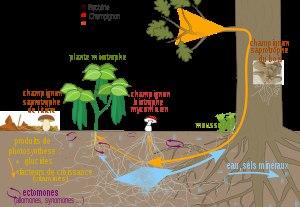
Une ectomone ou composé allélochimique est une substance sémiochimique produite par un être vivant et qui interagit avec un autre être vivant d'une espèce différente. Les ectomones comprennent généralement les allomones, les kairomones, les synomones. L'ectomone se distingue de la phéromone.
La rhizogenèse ou rhizogénèse est un processus qui conditionne la formation et le développement de racines chez les végétaux.
La litière désigne de manière générale l'ensemble de feuilles mortes et débris végétaux en décomposition, issus de la végétation épigée et qui recouvrent le sol. La litière forestière est principalement composée de feuilles et aiguilles de résineux, les branches et les fruits ne représentant que 21 % en forêt mixte et 20 à 40 % en forêt de conifères. Les végétaux herbacés ne contribuent quant à eux qu'à moins de 5 % en forêt tempérée. L'apport principal de l'azote et de certains éléments nutritifs comme le calcium et le phosphore sont associés à la chute annuelle de la litière fraîche. Variant en moyenne de 3 à 10 tonnes de matière sèche par ha et par an, la chute de litière aérienne est la voie la plus importante de restitution de matière organique au sol.
Une synomone est une substance sémiochimique produite par un être vivant, libérée dans l'environnement, qui déclenche une réponse comportementale chez une autre espèce et dont l'effet est positif pour l'émetteur et le receveur. Par exemple le processus de pollinisation.
Une mycorhize est le résultat de l'association symbiotique, appelée mycorhization, entre des champignons et les racines des plantes. La mycorhize est une composante majeure de l'édaphon et de la rhizosphère.
La microbiologie des sols est la science dont l’objet est l’étude de l'édaphon microscopique, c'est-à-dire des microorganismes unicellulaires doués de fonction vitale, de types eucaryotes dont les cellules possèdent un vrai noyau et de type procaryote sans noyau véritable. Les virus bien qu’étant des organismes non vivants font tout de même l’objet d’études.
La mixotrophie est le mode trophique d'organismes vivants capables de se nourrir par autotrophie aussi bien que par hétérotrophie, consécutivement ou simultanément. Ces organismes sont dits mixotrophes.
Un réseau mycorhizien se forme lorsque les racines de deux plantes sont colonisées par un même champignon mycorhizien et reliées entre elles. Ce phénomène affecte grandement la survie, la nutrition minérale et l’établissement des plantes dans un écosystème.
La séquestration du dioxyde de carbone, appelée plus simplement piégeage du carbone ou séquestration du carbone est le stockage à long terme du dioxyde de carbone hors de l'atmosphère. C'est l'une des techniques et mesures envisagées pour atteindre les engagements climatiques et énergétiques de la communauté internationale. Pour cela, selon le scénario « technologies propres » de l'Agence internationale de l'énergie il faut stocker dans le monde 107 gigatonnes de dioxyde de carbone entre 2015 et 2060.
Un champignon lignivore, appelé scientifiquement champignon saprotrophe lignicole, saproxylique ou lignolytique est un champignon qui se nourrit de bois, en causant sa décomposition. Agents de dégradation du bois, ces champignons sont responsables de la pourriture du bois avec changement de couleur et désagrégation des tissus végétaux. Ils sont presque tous saprophytes et se développent dans les arbres sur pied et sur le bois mis en œuvre.
En botanique, la racine est l'organe souterrain d'une plante servant à les fixer au sol et à y puiser l'eau et les éléments nutritifs nécessaires à leur développement. Prolongement de la tige vers le bas, elle en diffère par plusieurs caractères : sa structure interne, son géotropisme positif, la présence d'une coiffe terminale et de poils absorbants, l'absence de feuilles et de bourgeons. C'est ce dernier caractère qui la distingue fondamentalement de la tige.
La pourriture fibreuse, aussi appelée pourriture blanche ou pourriture lignolytique, est une maladie cryptogamique du bois provoquée par des champignons lignivores qui dégradent la lignine puis la cellulose. Ce type de pourriture du bois fait partie avec la pourriture cubique des pourritures classiques qui se distinguent de la pourriture molle causée par des champignons qui se développent dans des conditions d'humidité et tolèrent des besoins en oxygène moins importants, notamment dans les bois en contact du sol et qui sont rendus spongieux.
La pourriture cubique, décrite par l'oxymore dry rot en anglais, est une maladie cryptogamique provoquée par des microchampignons qui détruisent la cellulose et les hémicelluloses du bois. C'est un des types de pourriture du bois qui s'attaque aux matériaux ligneux exposé à l'air, contrairement à la pourriture molle qui s'attaque à ceux fortement imprégnés d'eau.
Le règne des Fungi, aussi appelés Mycota ou Mycètes ou fonge, constitue un taxon regroupant des organismes eucaryotes appelés communément champignons. Ce règne constitue un large groupe diversifié, depuis des organismes microscopiques, invisibles à l'œil nu, unicellulaires ou pluricellulaires, jusqu'aux « champignons supérieurs » dotés le plus souvent d'un pied et d'un chapeau, que le promeneur récolte.